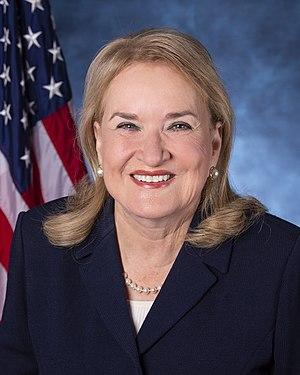
Le Texas dispose de 36 élus à la chambre des représentants des États-Unis.
Sylvia Garcia est une femme politique américaine née le 6 septembre 1950 à Palito Blanco. Membre du Parti démocrate, elle est élue pour représenter le Texas à la Chambre des représentants des États-Unis en novembre 2018.